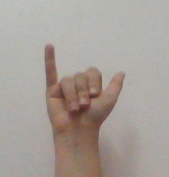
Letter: ya